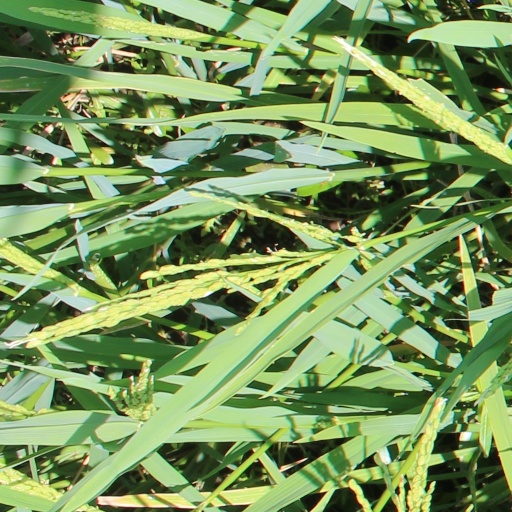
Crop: rice